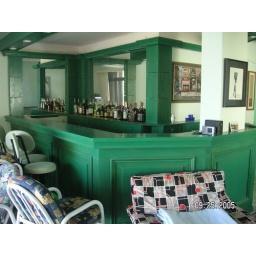
The bar at the house in Diakofto